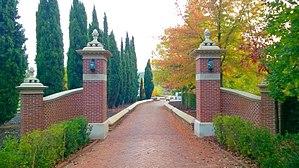
Twee Riviere est un village d'Afrique du Sud, situé dans la province du Cap-Oriental. Twee Riviere est une localité de zone rurale gérée par la municipalité locale de Kou-Kamma dans le district de Sarah Baartman.